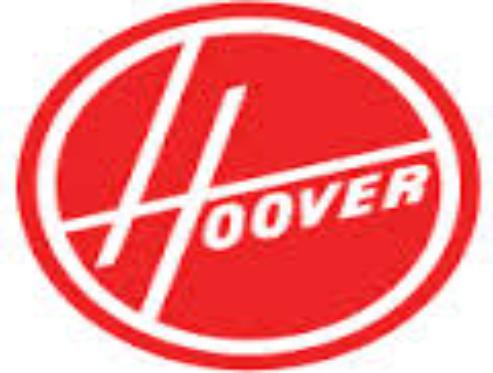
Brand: Hoover
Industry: Leisure